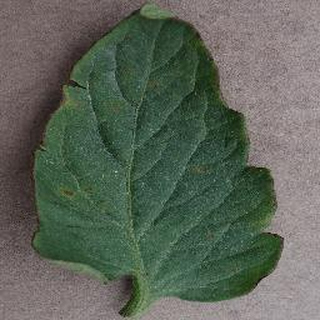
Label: tomato_bacterial_spot